Kjøbenhavns Forstæders Sporveisselskab

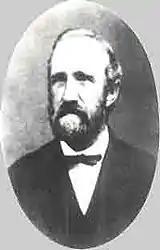
O.V. Bruun

Kjøbenhavns Forstæders Sporveiiselskab was founded by O.V. Bruun after he had been granted a concession on the establishment and operation of a tram line between Tringlen and Gammel Kongevej on 5 August 1872. He subsequently founded the Blegdamsvej Line which opened on 12 April 1873 and was initially served by nine tram cars that operated with nine minute intervals.